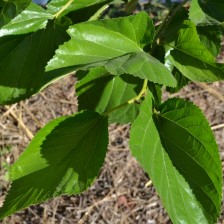
Variety: ChiangMaiBuriram60